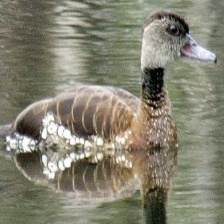
Species: SPOTTED WHISTLING DUCK
Scientific name: DENDROCYGNA GUTTATA
ImageNet parent category: drake